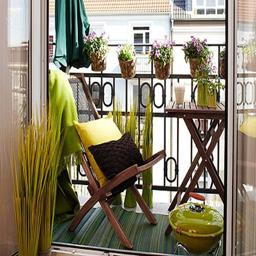
balcony as a green oasis